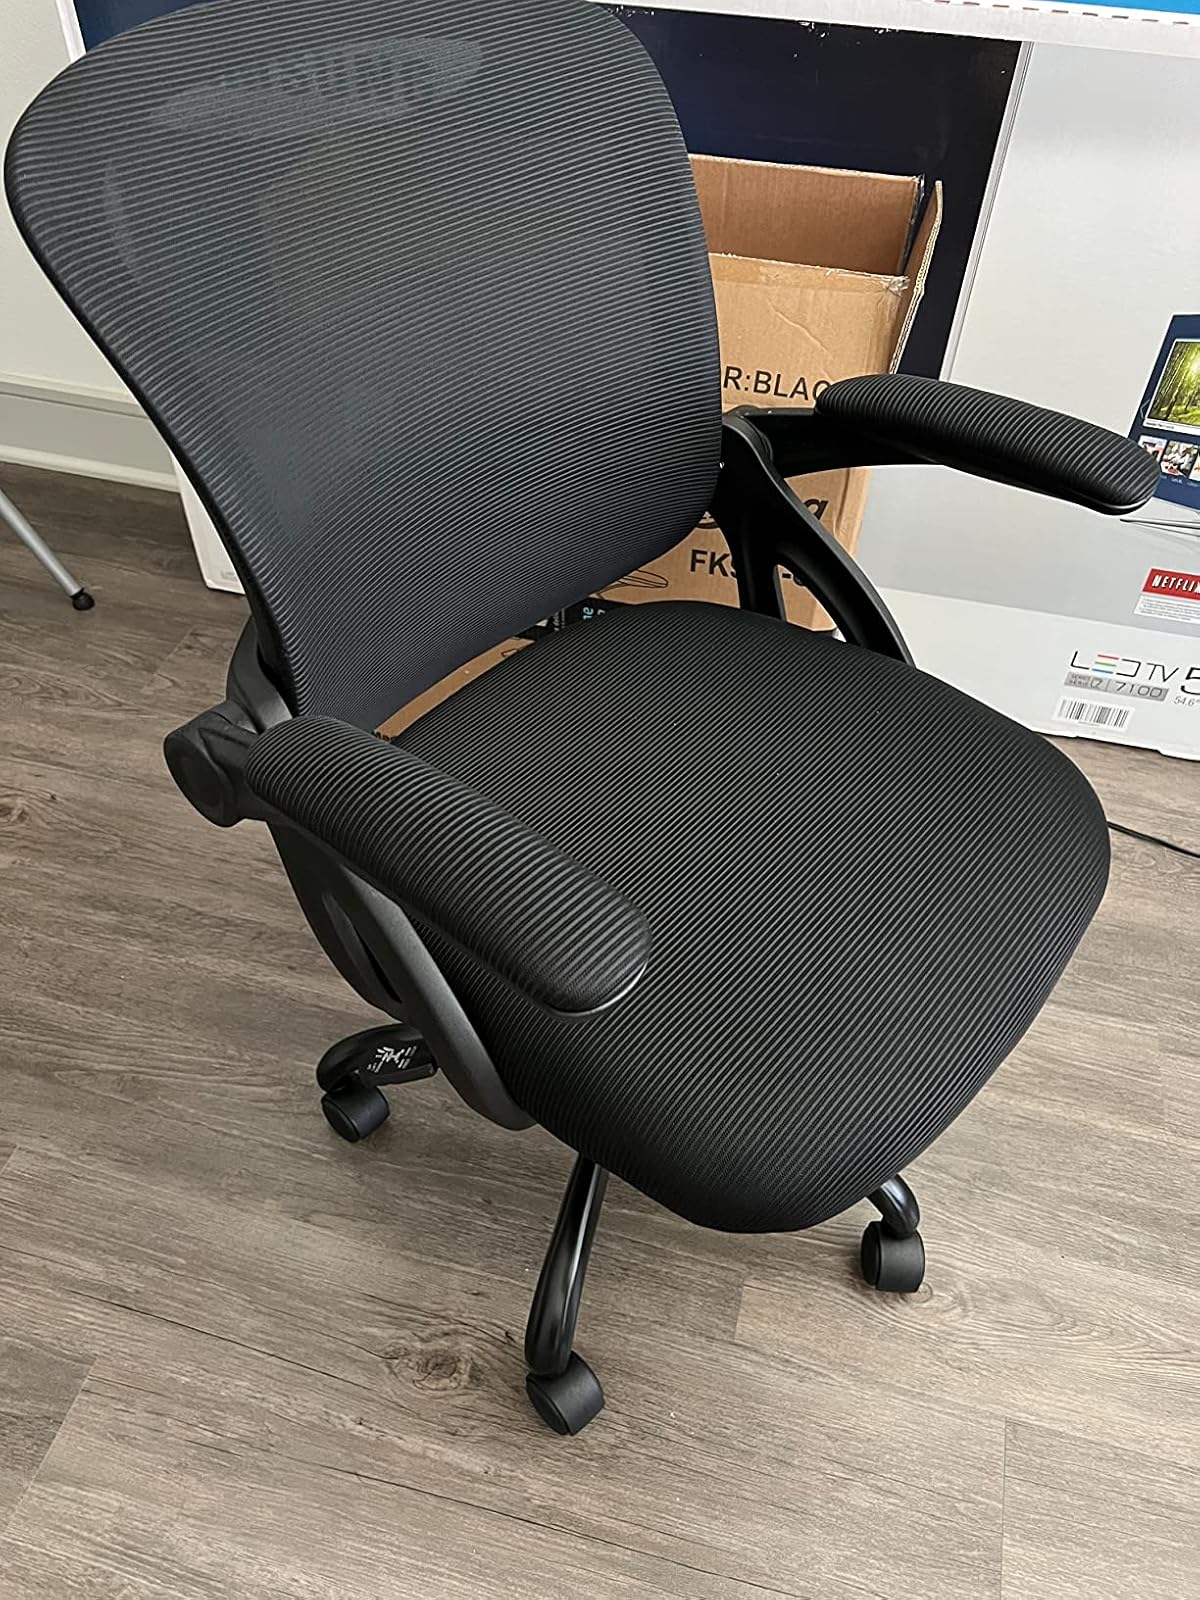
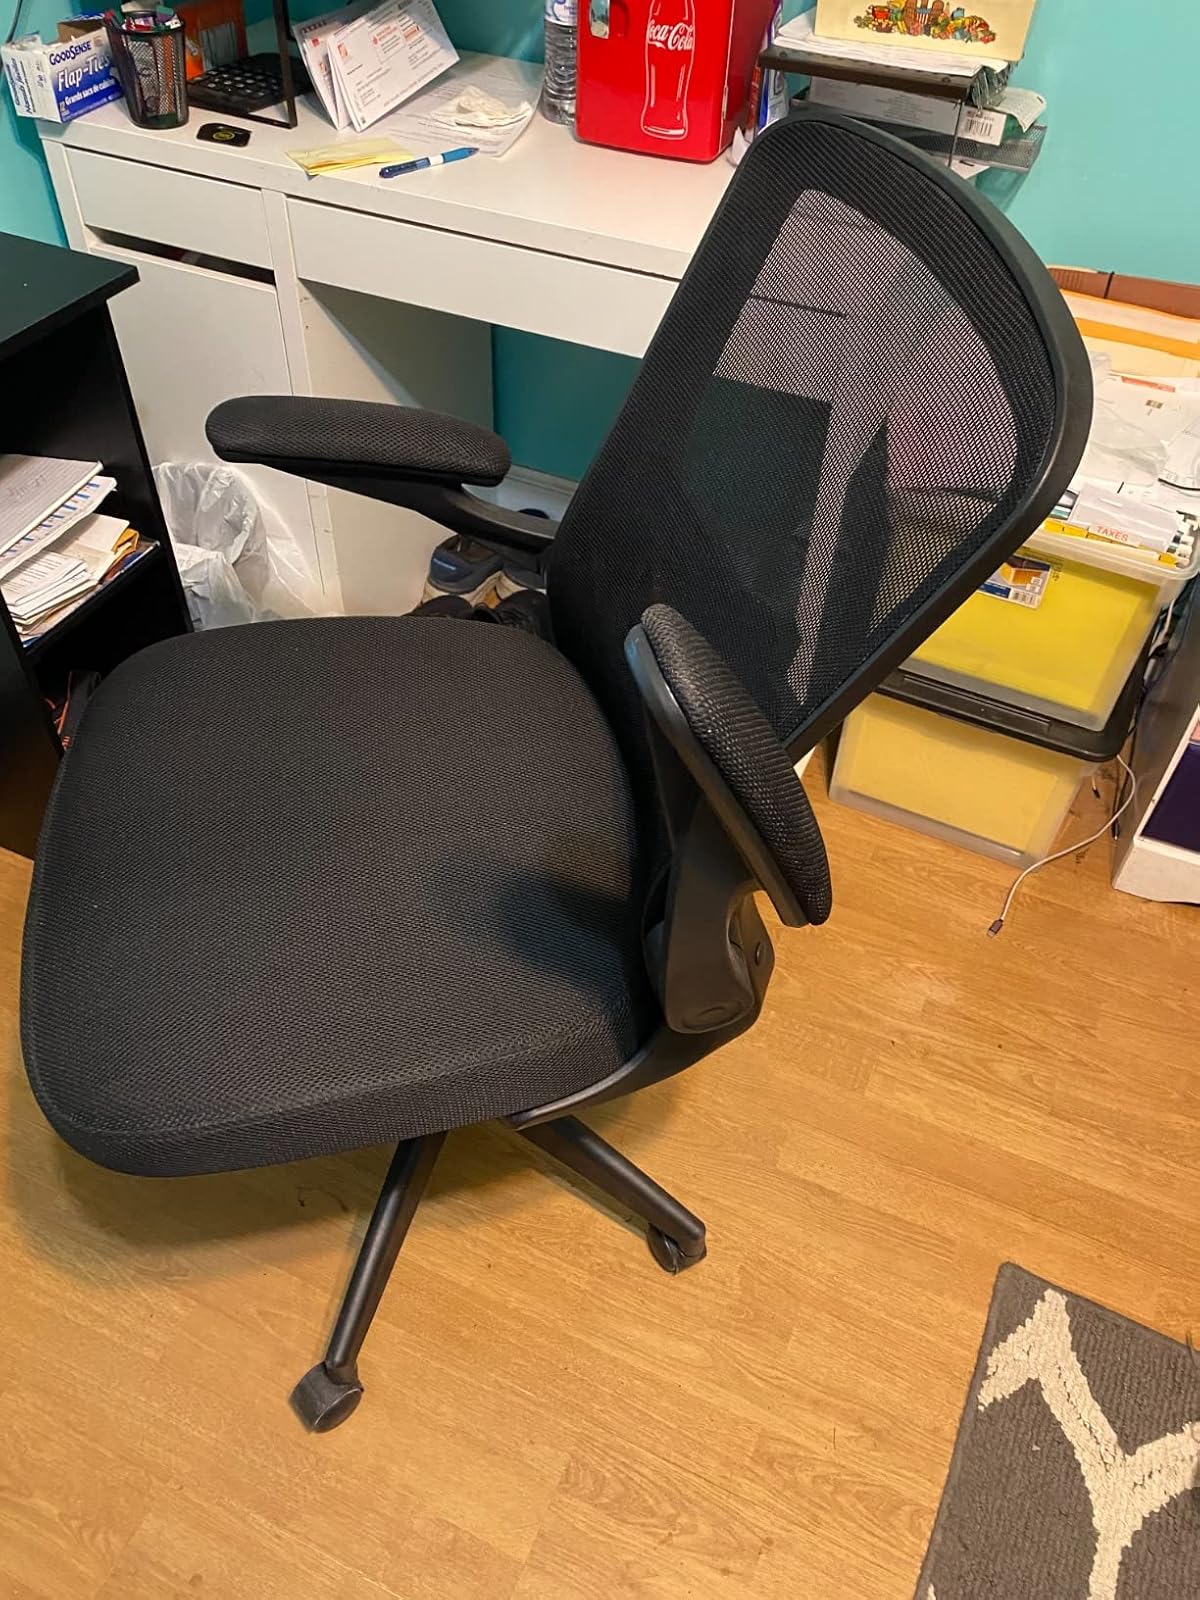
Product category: items_chair
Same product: no